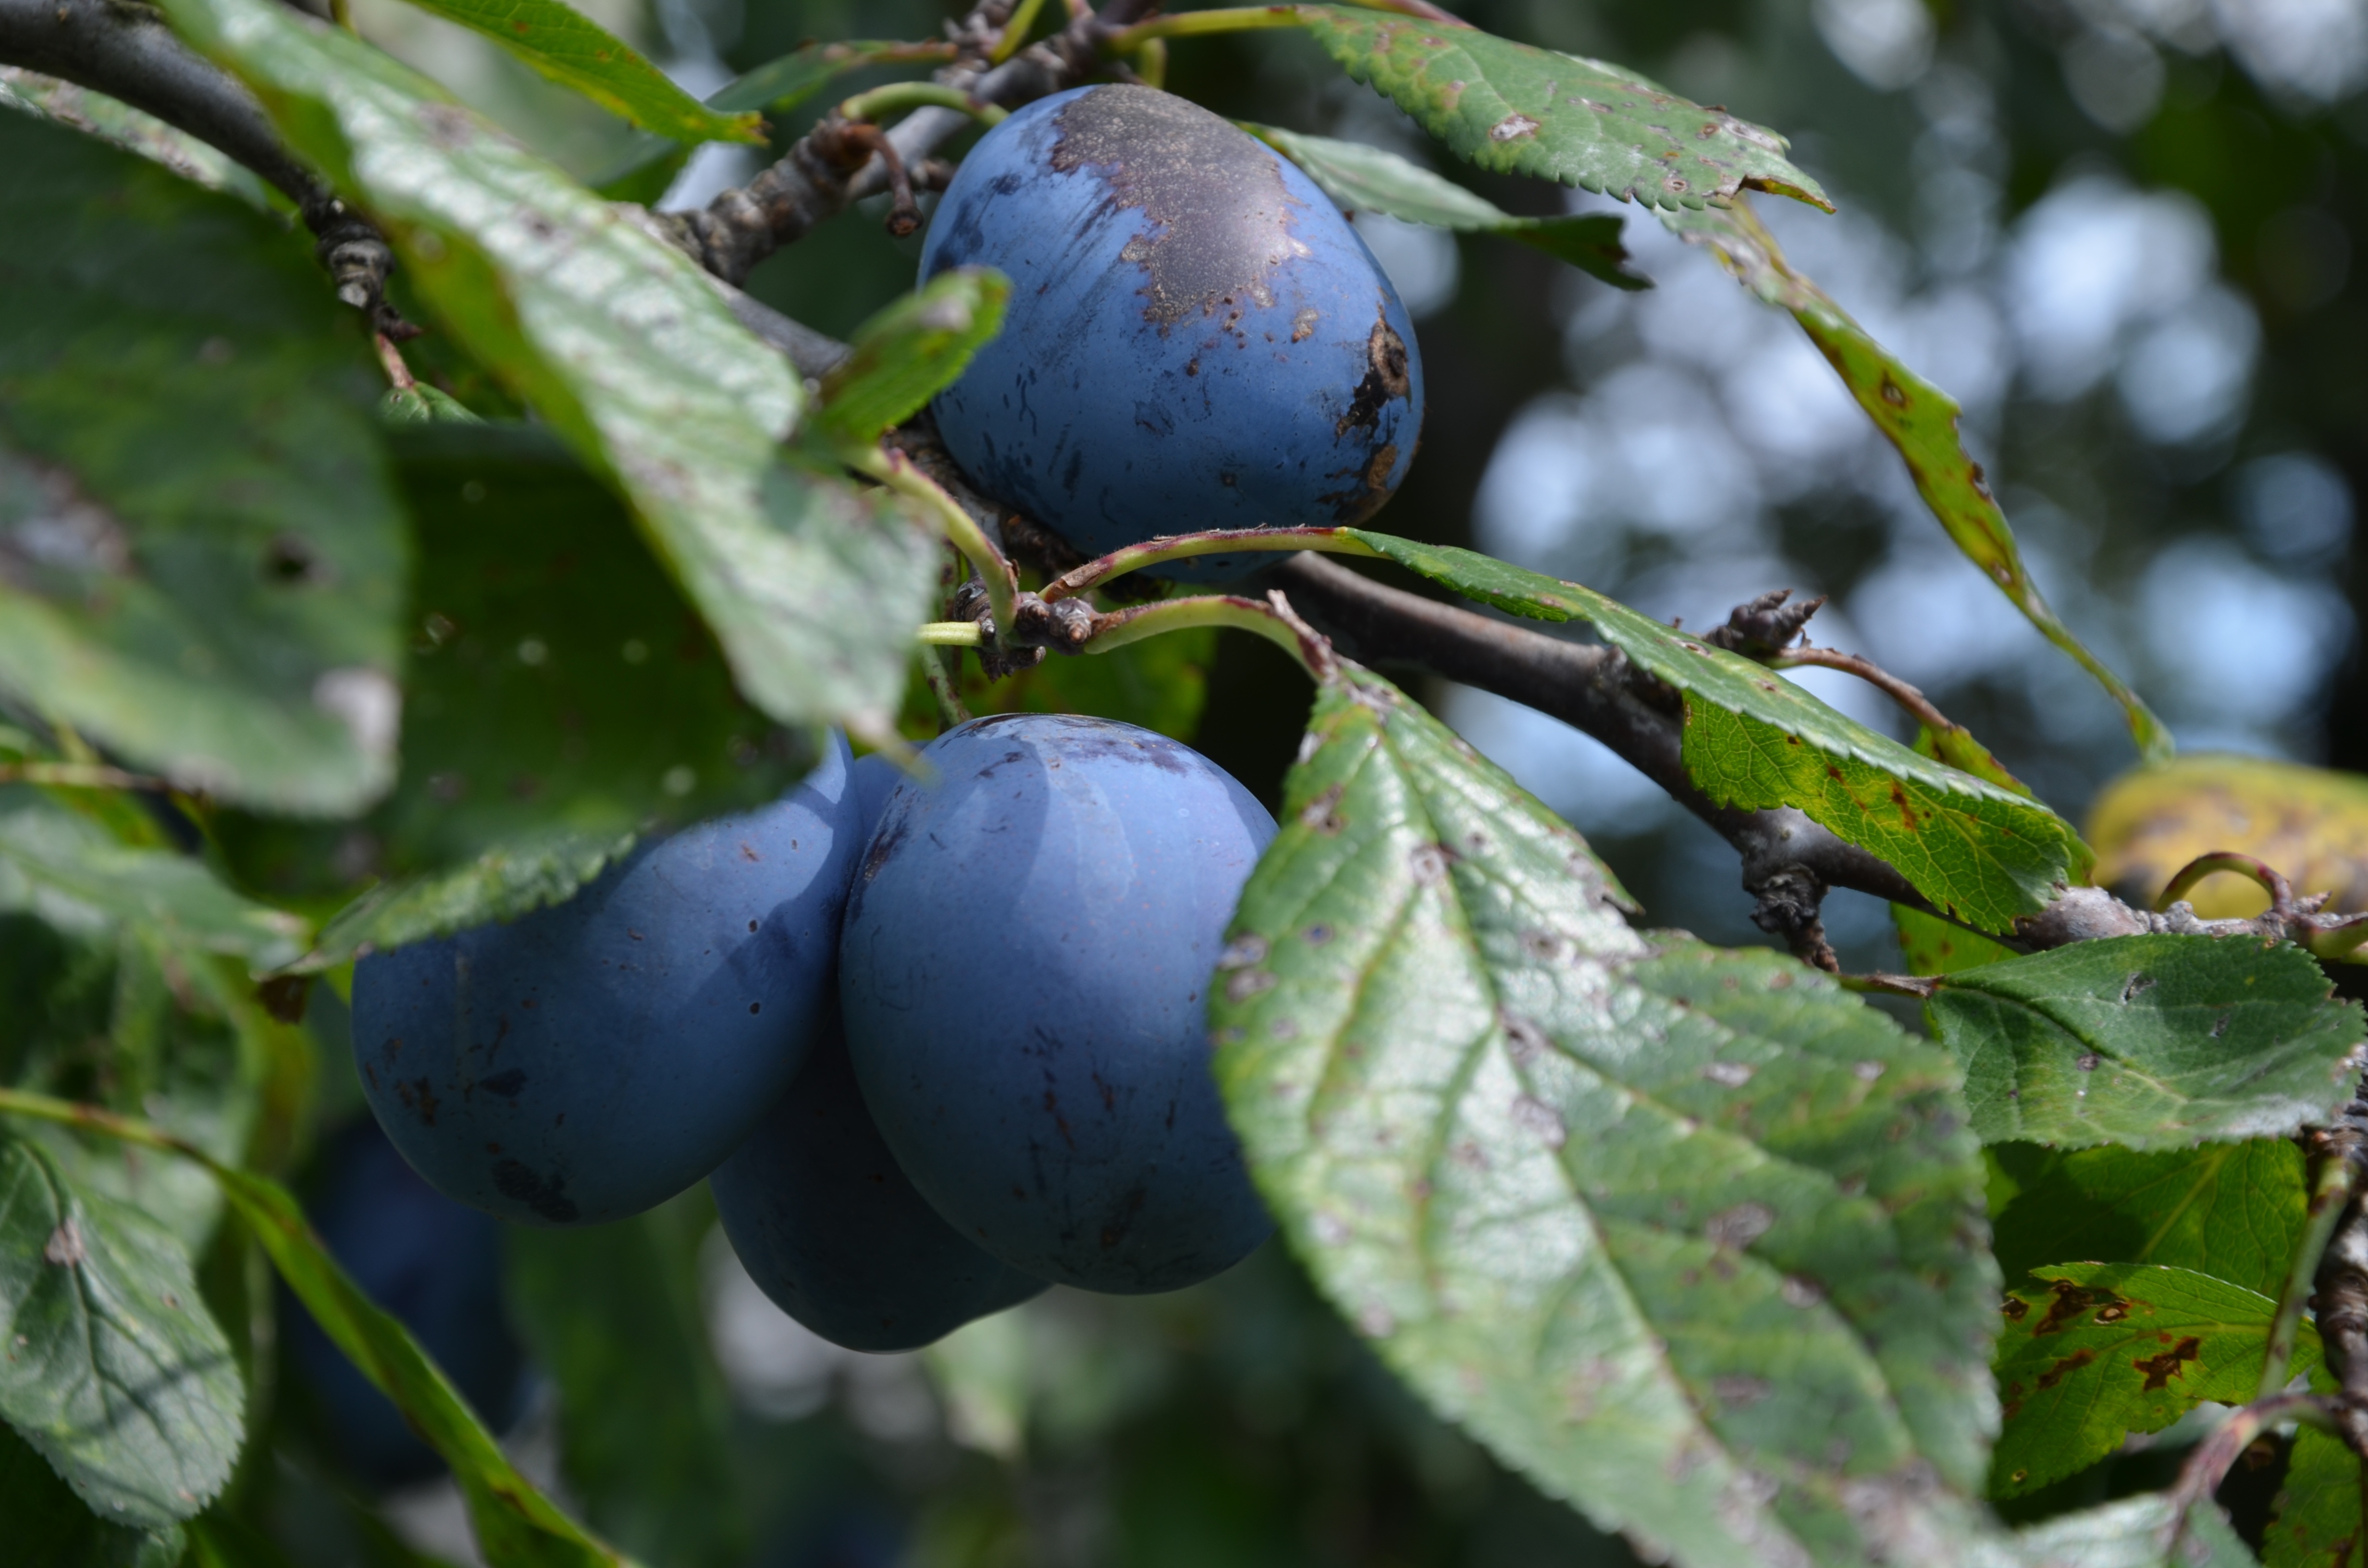
tree, nature, branch, plant, fruit, berry, leaf, flower, purple, food, green, produce, botany, blue, garden, healthy, flora, plum, shrub, violet, plums, macro photography, prunus spinosa, flowering plant, rose family, bilberry, damson, woody plant, land plant